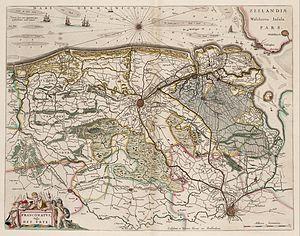
Le Franc de Bruges était la plus grande châtellenie du comté de Flandre.